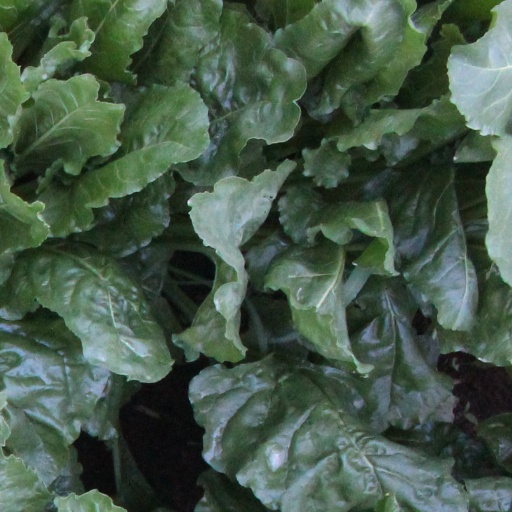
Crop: sugar beet